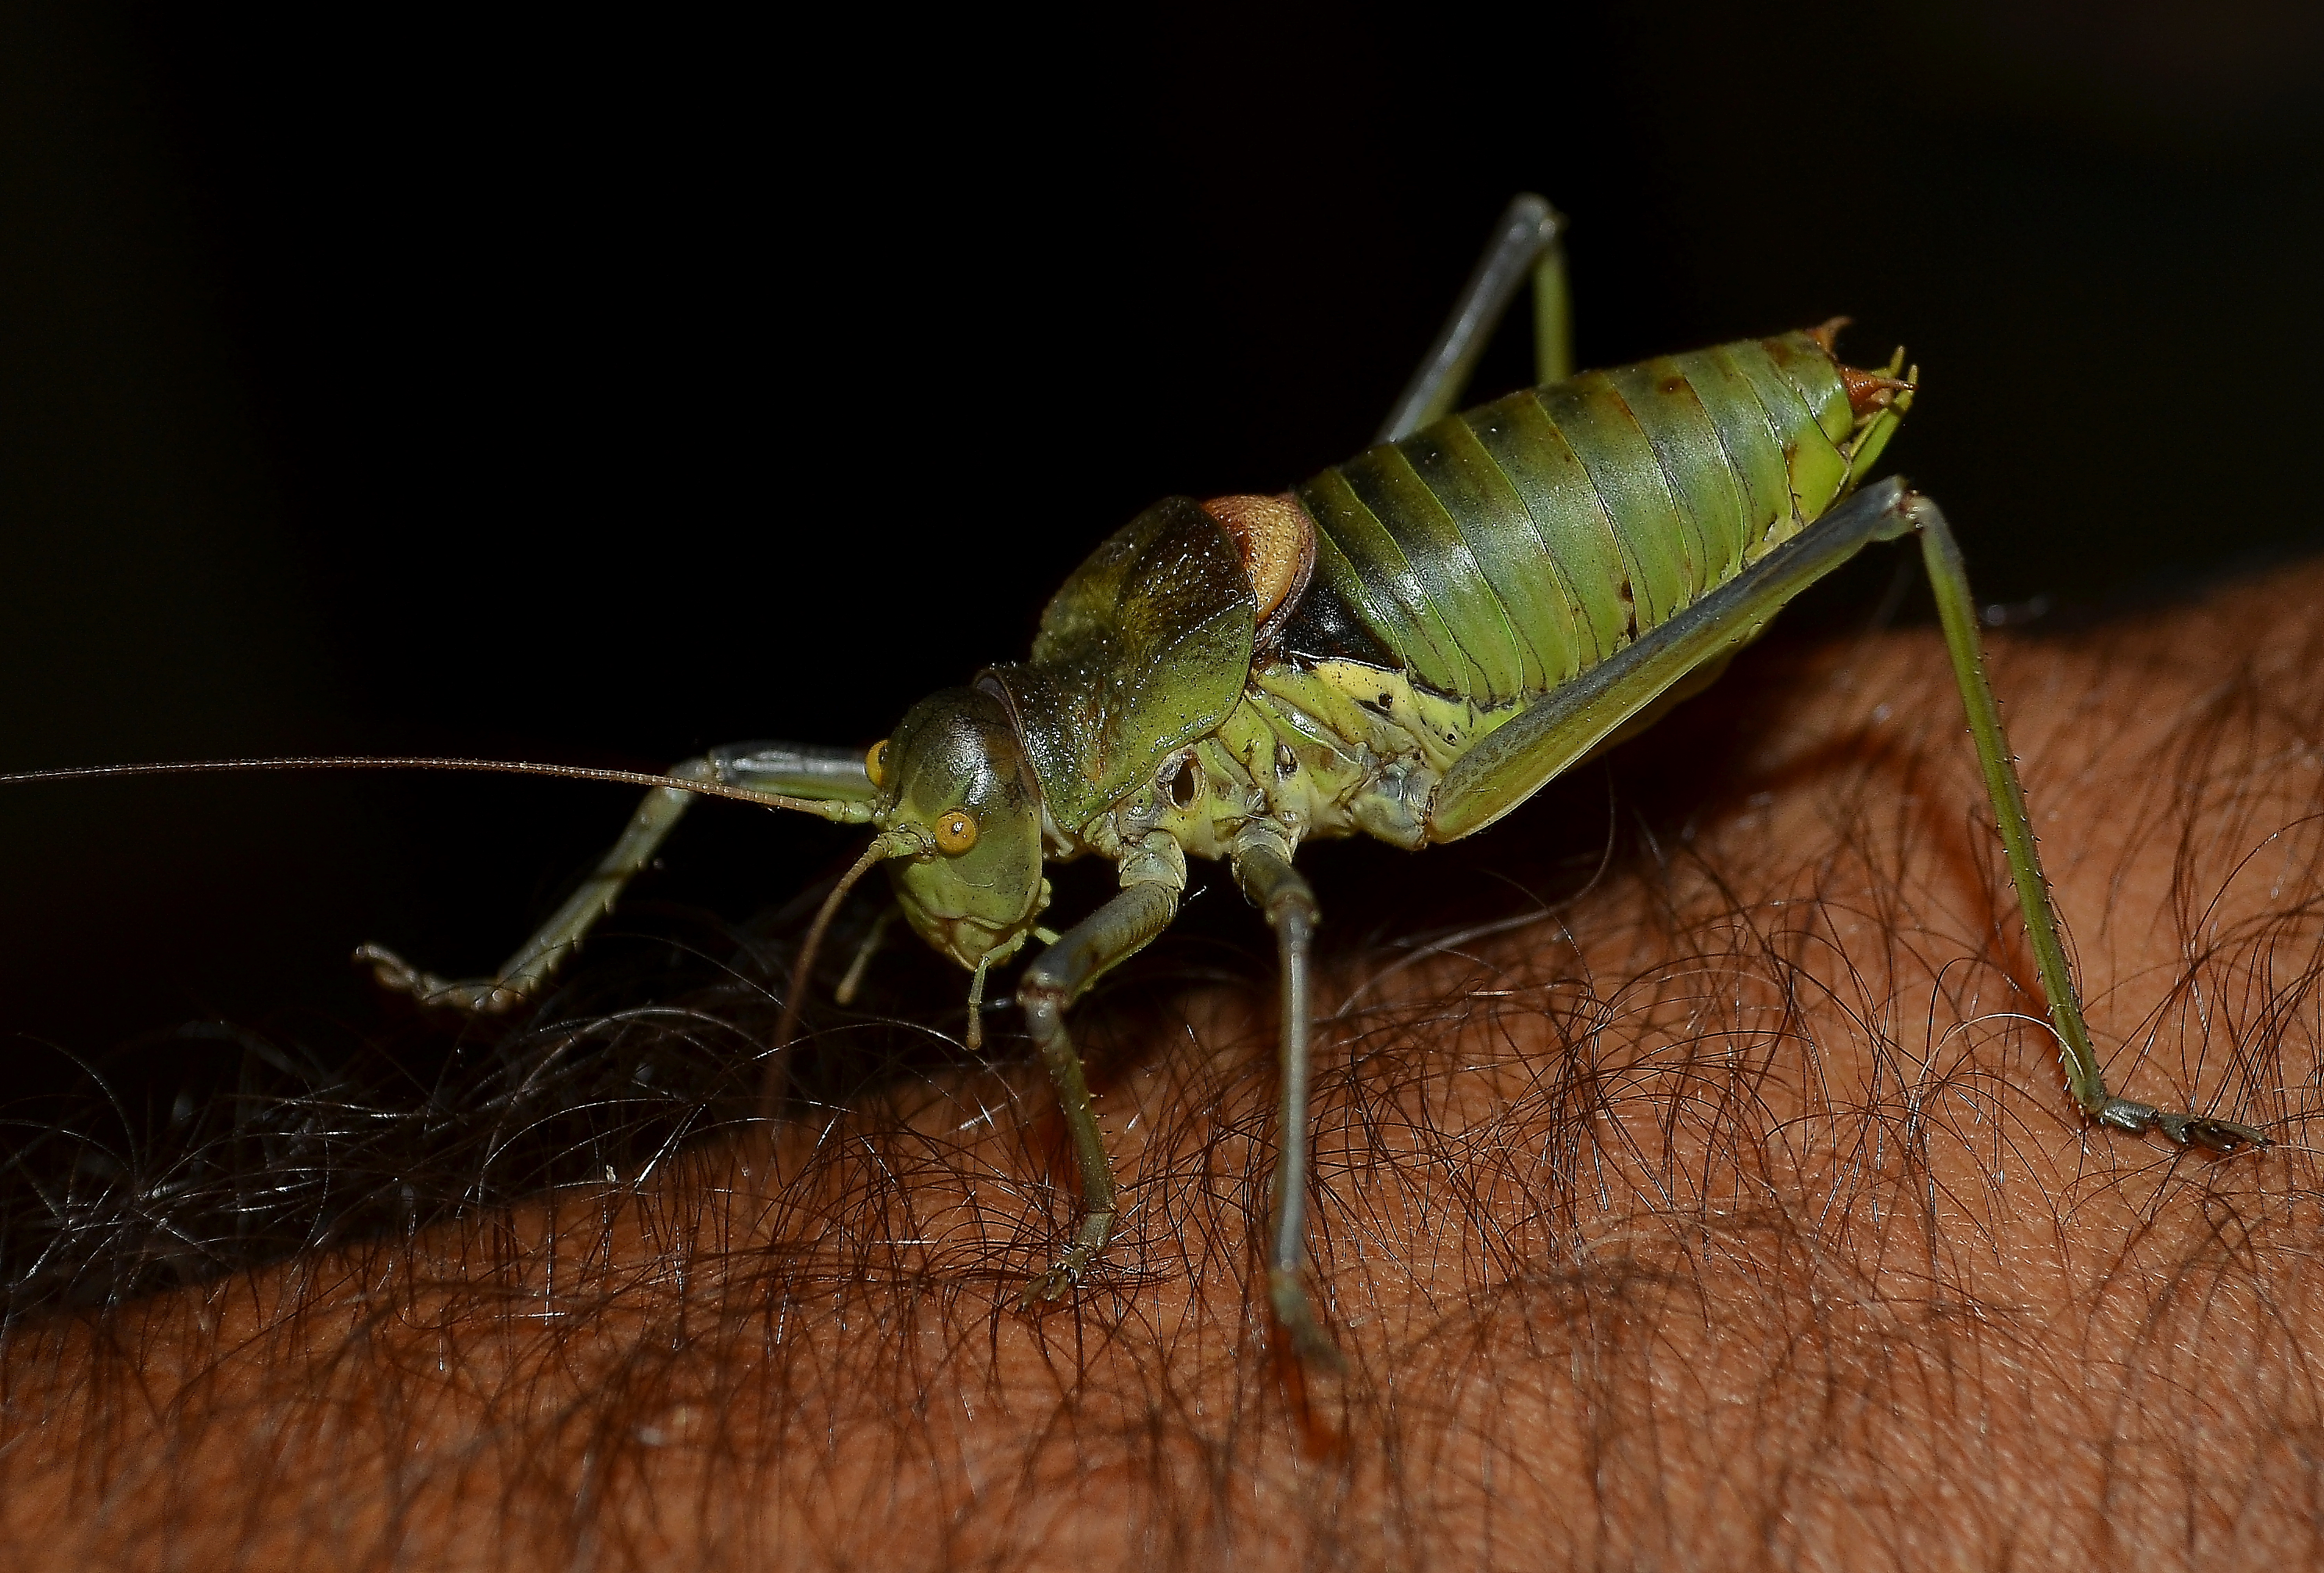
nature, photography, green, insect, macro, fauna, invertebrate, cricket, close up, animals, naturaleza, grasshopper, locust, ggl1, xovesphoto, animales, carricanta, gphoto, nikond5100, macro photography, arthropod, net winged insects, cricket like insect